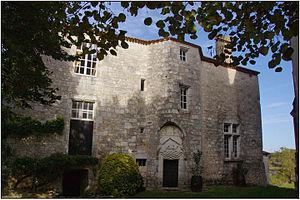
Presbytère de Bouniagues
Cet article recense les monuments historiques de l'arrondissement de Bergerac, dans le département de la Dordogne, en France.
Cet article contient une liste de 619 châteaux et de 382 demeures recensés en Dordogne.
Le château de Bouniagues est situé en Périgord pourpre, sur la commune française de Bouniagues dans le département de la Dordogne, en région Nouvelle-Aquitaine.